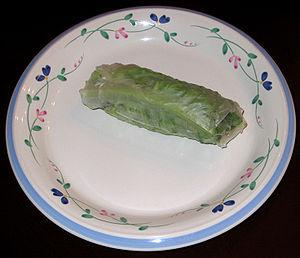
Le rouleau de printemps, appelé goi cuốn, bo cuốn ou bi cuốn en vietnamien selon la farce, spring roll en anglais, est une spécialité culinaire du Vietnam.